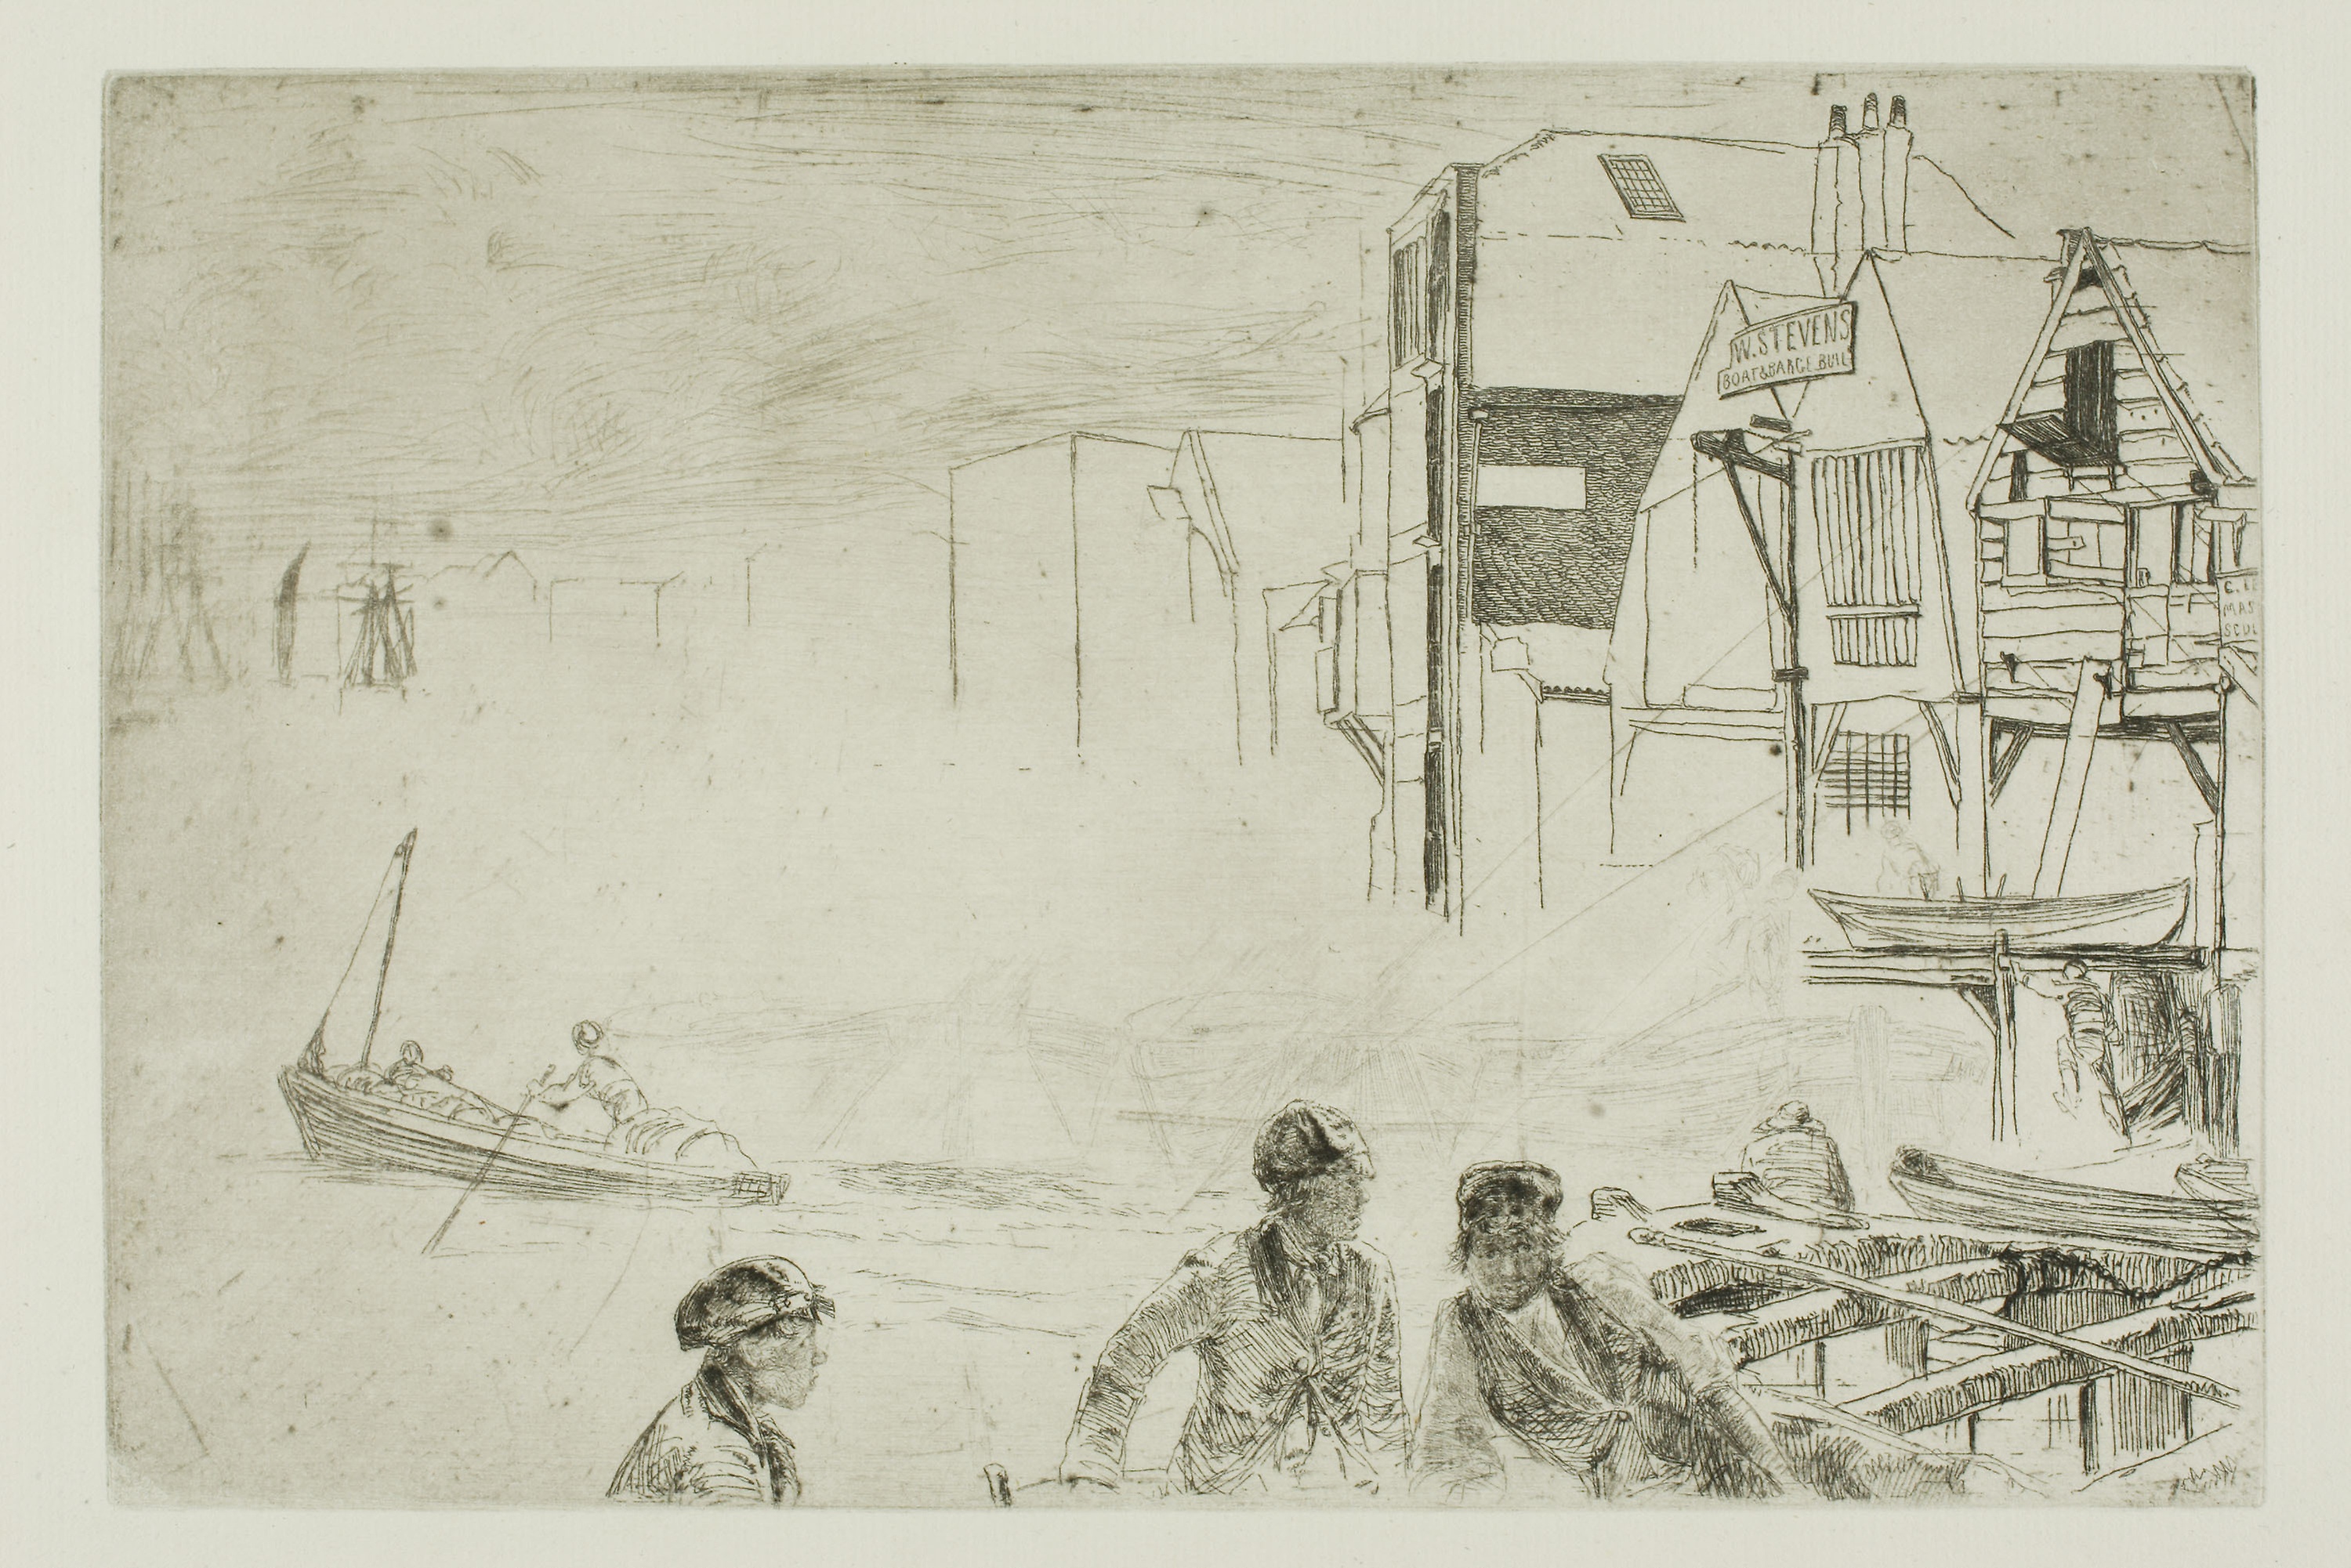
drawing, sketch, art, artwork, visual arts, painting, black and white, figure drawing